Chief of Air Force (Australia)

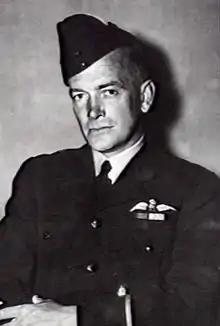
Air Marshal (later Air Chief Marshal) Sir Frederick Scherger

Williams, Goble and Bostock were summarily retired in 1946. Jones, belatedly promoted to air marshal in 1948, oversaw the demobilisation of thousands of RAAF personnel and the creation of a peacetime service. The RAAF committed aircraft to the Malayan Emergency, on Jones' condition that the Air Officer Commanding all Commonwealth air force units would be from the RAAF. The British Air Ministry agreed and Air Vice Marshal Frederick Scherger took the post, regarded as a key stepping stone to his own eventual appointment as CAS. Jones also allocated No. 77 Squadron to Allied forces when the Korean War broke out in 1950.